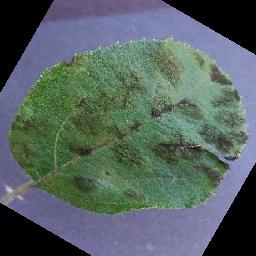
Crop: apple
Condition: scab